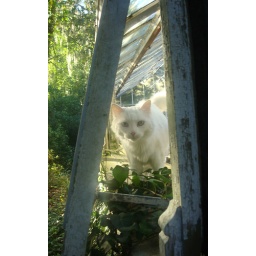
cat in green house